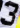
Number: 3